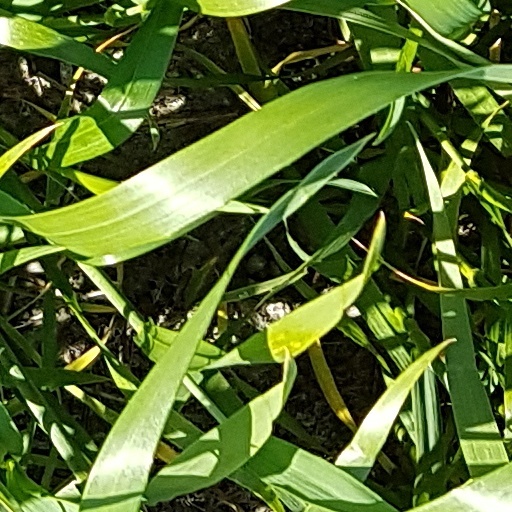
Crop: wheat